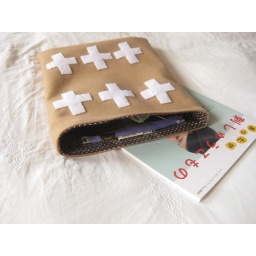
Felt bag with applique crosses, from pattern in Zakka Sewing book